Team Polti VisitMalta

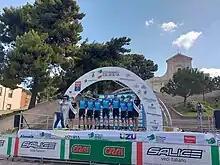
The team in 2021

is an Italian-registered, Spanish-based UCI ProTeam cycling team, that was founded in 2018. The team was promoted from the UCI Continental level in 2021.